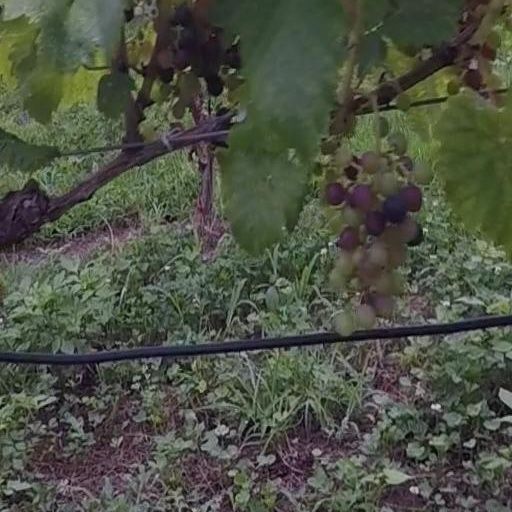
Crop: grape